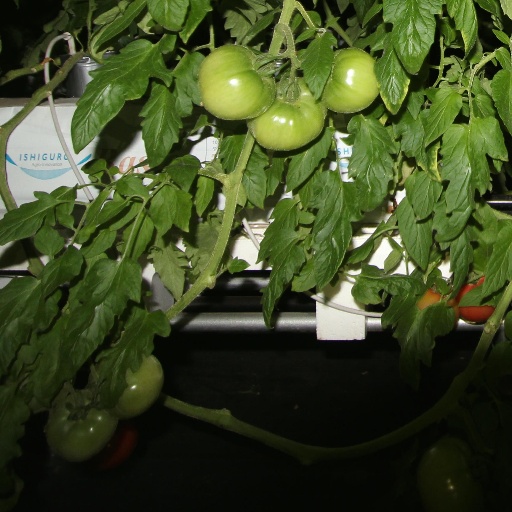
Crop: tomato